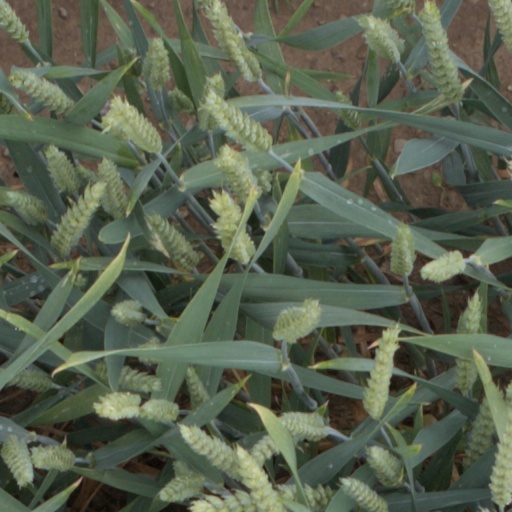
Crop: wheat